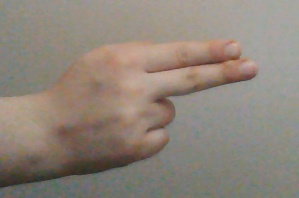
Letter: ain